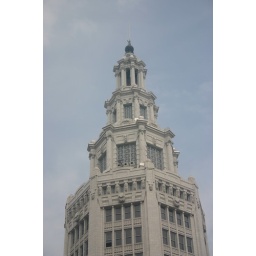
The central tower, illuminated at night. The building is clad in white stone lime and brick glazed terra cotta tiles.